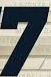
Number: 7